Brecon Beacons National Park

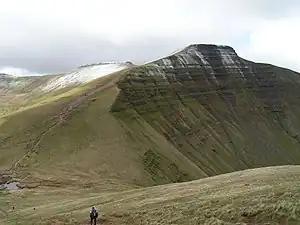
Pen y Fan seen from Cribyn

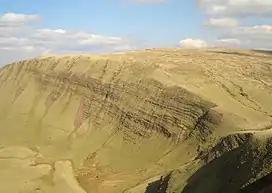
Fan Brycheiniog, the highest peak on the Black Mountain

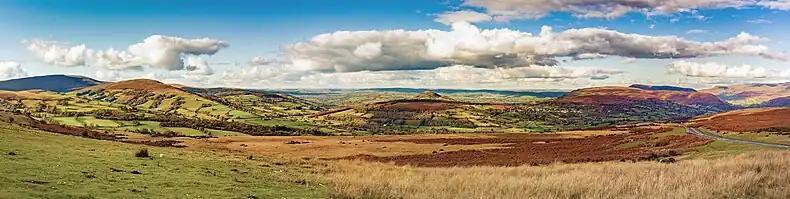
A view from beside the B4560 road south of Llangynidr. From left to right: the Brecon Beacons massif, Tor y Foel, Allt yr Esgair behind Buckland Hill (centre), Mynydd Troed behind Mynydd Llangorse with Myarth in the foreground, and the western part of the Black Mountains massif in the distance.

The area covered by the national park stretches from Llandeilo in the west to Hay-on-Wye in the northeast and Pontypool in the southeast, covering . It principally consists of three mountain ranges; the Black Mountains in the east, the Brecon Beacons and Fforest Fawr uplands in the centre, and the Black Mountain in the west. The park is entirely within Wales and therefore excludes the Olchon Valley and Black Hill, which are part of the Black Mountains but in the English county of Herefordshire.